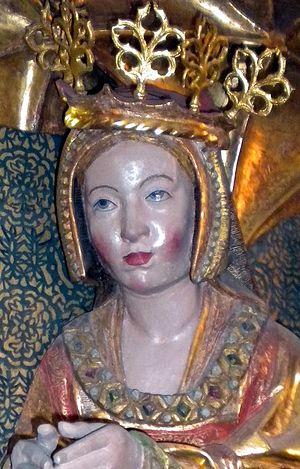
Danmarks dronninger
Elisabeth af Habsburg efter en skulptur af Claus Berg fra ca. 1530. Skulpturen ses på altertavlen i Sankt Knuds Kirke i Odense.
Dette er en liste over Danmarks dronninger fra 800-tallet og frem til vor tid.